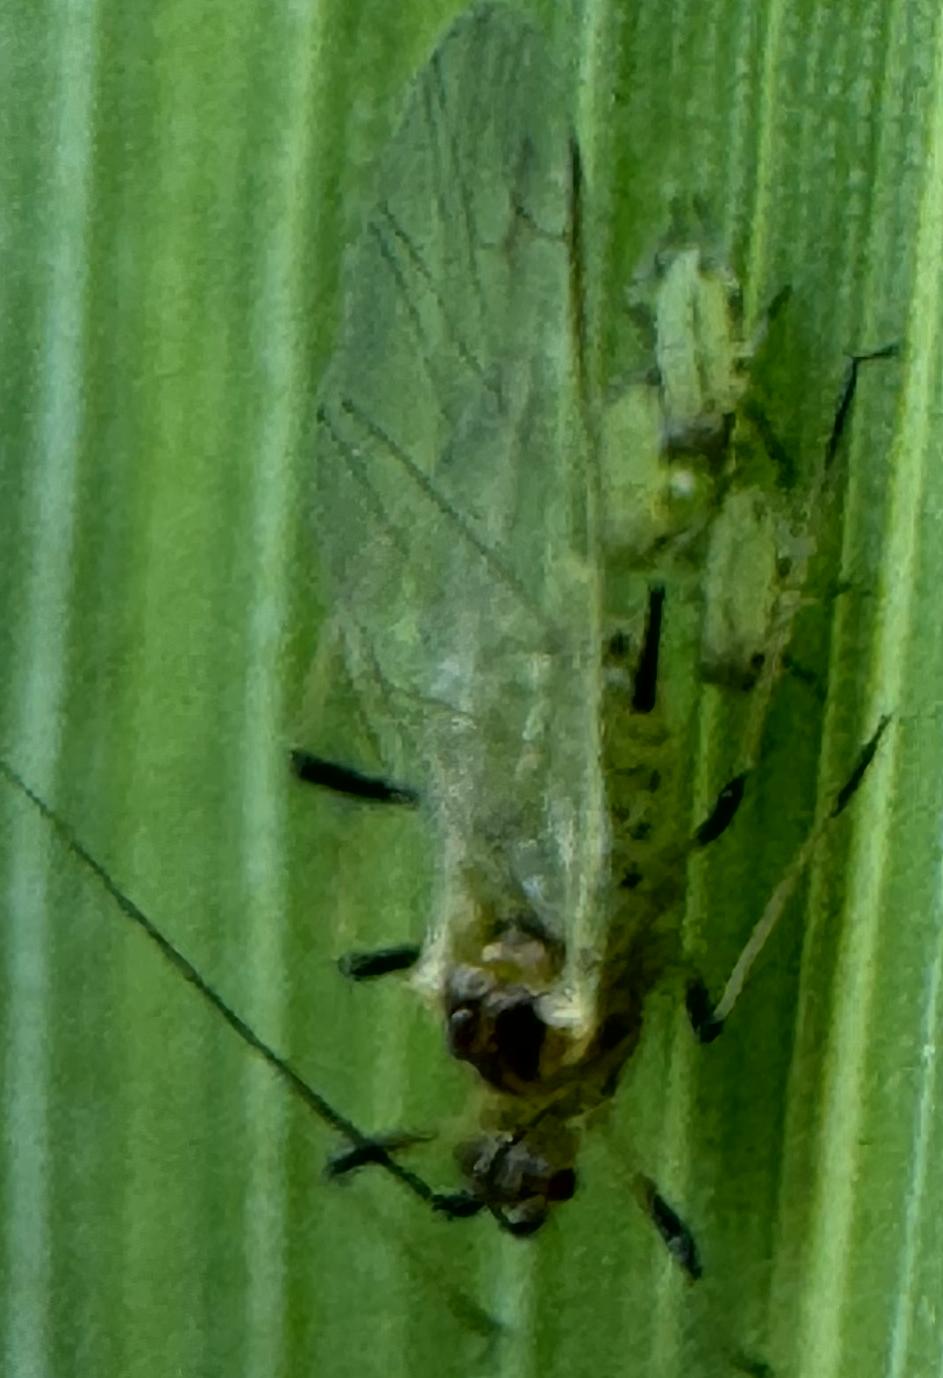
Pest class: english_grain_aphid